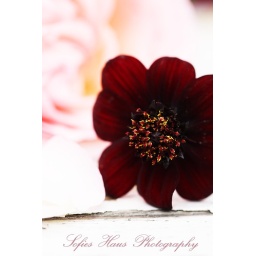
This dark chocolote flower is also very decorative in house and garden.